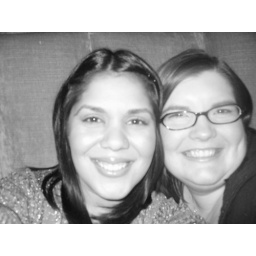
Amy and Mitzie at Barca in black and white